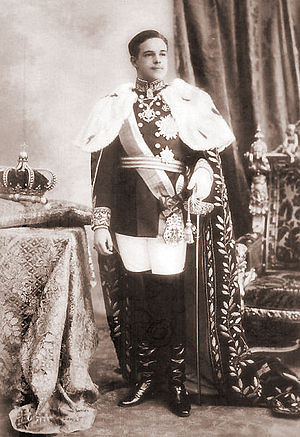
Portugals konger
Portugals sidste konge, Emanuel 2. af Portugal
Portugals historie